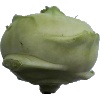
Label: kohlrabi